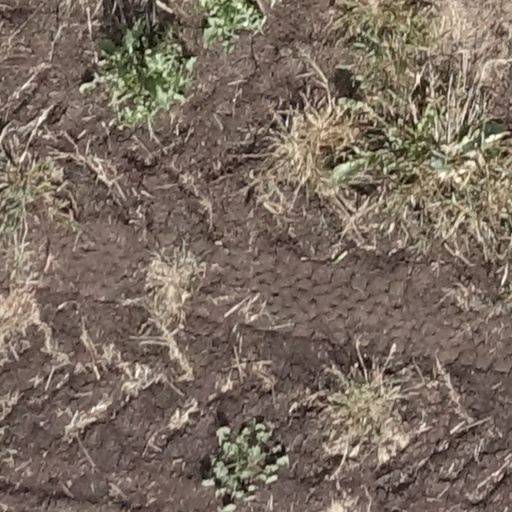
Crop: sorghum